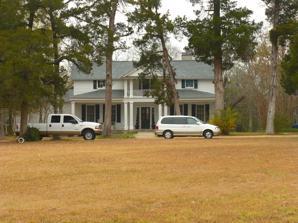
Building: Battersea (Prairieville, Alabama)
Country: United States of America
Year built: 1845
Historic house in Alabama, United States United States historic place Battersea U.S. National Register of Historic Places U.S. Historic district Battersea in 2008 Show map of Alabama Show map of the United States Nearest city Prairieville, Alabama Coordinates 32°30′37″N 87°42′11″W / 32.51028°N 87.70306°W / 32.51028; -87.70306 Built 1845 Architectural style mid-19th Century Revival MPS Plantation Houses of the Alabama Canebrake and Their Associated Outbuildings Multiple Property Submission NRHP reference No. 94000698 Added to NRHP July 7, 1994 Battersea is a historic plantation house in Prairieville , Alabama . The house was built from 1820 to 1845 by the Vaughan family from Petersburg, Virginia and served as an early stagecoach stop. It was added to the National Register of Historic Places as a historic district on July 7, 1994, as a part of the Plantation Houses of the Alabama Canebrake and Their Associated Outbuildings Multiple Property Submission . References